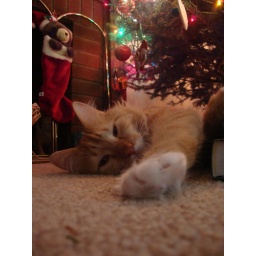
kitty cat under the Christmas tree